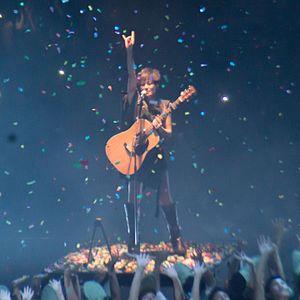
100 Women est une série multi-formats créée en 2013 par la BBC. La série concerne le rôle des femmes au XXIᵉ siècle et inclut des événements à Londres et à Mexico. Après la publication de la liste, l'émission, intitulée BBC's Women Season, est diffusée pendant trois semaines, pendant lesquelles la BBC propose également des rapports en ligne, des débats et des articles sur les femmes. Les femmes du monde entier sont encouragées à participer sur Twitter, en commentant la liste, ainsi que les entretiens et les débats qui suivent sa publication. Une nouvelle liste de lauréates est publiée chaque année depuis 2013.